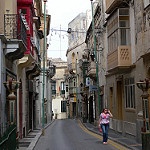
Label: non_damage_buildings_street